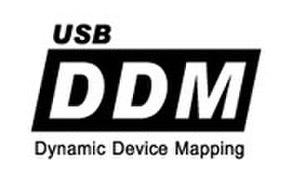
La technique Dynamic Device Mapping est dédiée aux commutateur écran-clavier-souris, aussi appelé commutateur KVM, USB censés remplacer les standards d'émulation USB des claviers et souris.